Threshing board

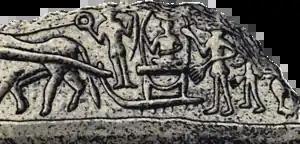

There are another representation, in this case without writing, in central Turkey. It is an impression of a cylinder seal from the archaeological site of Arslantepe-Malatya, which appeared near of the named «Temple B». The archaeological layers were dated to 3374 BC using dendrochronology. The stamp shows a figure seated on a threshing board, with a clear image of the lithic flakes inlaid in the bottom of the board. The main figure is sitting (possibly on a throne) under a dossal. In front is a driver or oxherd, and there are peasants with pitchforks nearby. According to M. A. Frangipane, that the seal may illustrate a religious scene: